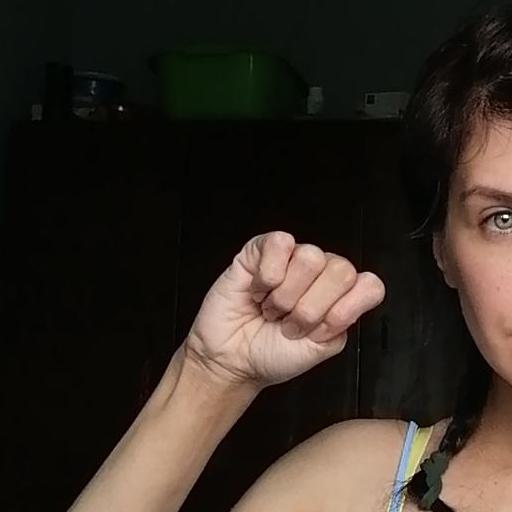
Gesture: fist